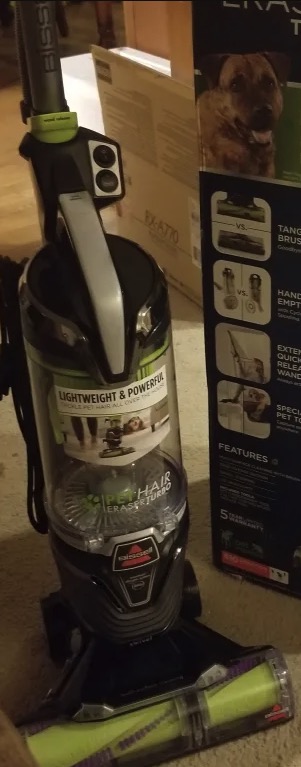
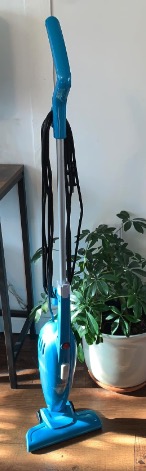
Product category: items_vacuum
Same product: no